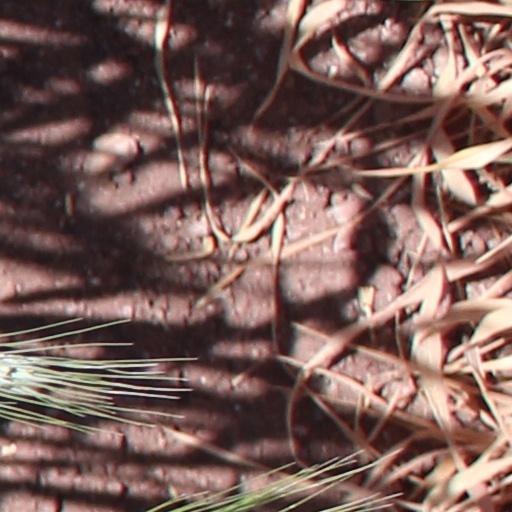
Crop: wheat